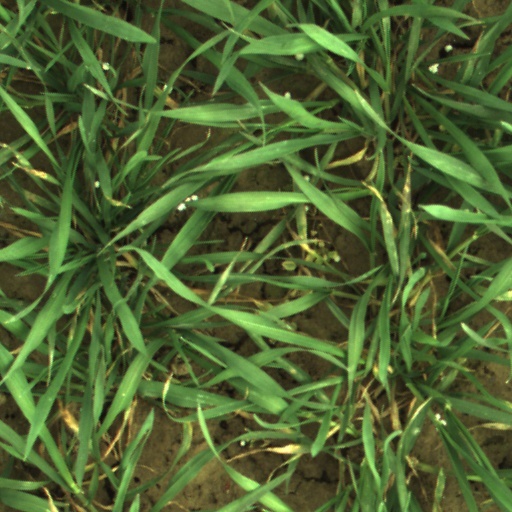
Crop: wheat